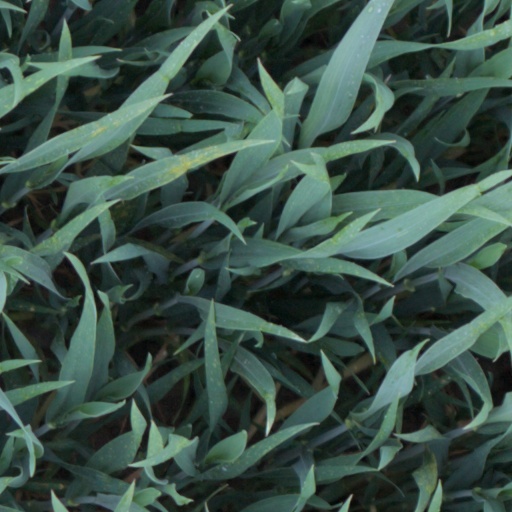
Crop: wheat